The Lives and Times of Jerry Cornelius

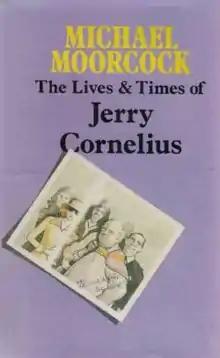
Dust-jacket from the first edition.

The Lives and Times of Jerry Cornelius is a collection of short stories by British fantasy and science fiction writer Michael Moorcock. It is part of his long-running Jerry Cornelius series. The book was originally published by Allison & Busby in 1976 and collects stories originally published between 1969 and 1974.